Jatropha curcas

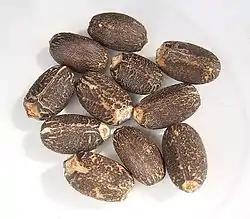
"Jatropha curcas" seeds

Cultivation is uncomplicated. "Jatropha curcas" grows in tropical and subtropical regions. The plant can grow in wastelands and grows on almost any terrain, even on gravelly, sandy and saline soils. It can thrive in poor and stony soils, although new research suggests that the plant's ability to adapt to these poor soils is not as extensive as had been previously stated. Complete germination is achieved within 9 days. Adding manure during the germination has negative effects during that phase, but is favorable if applied after germination is achieved. It can be propagated by cuttings, which yields faster results than multiplication by seeds.